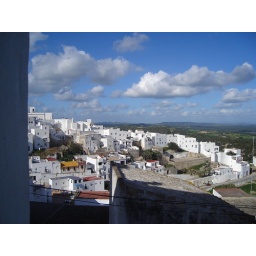
Vejer de la Frontera, from kitchen window above sink